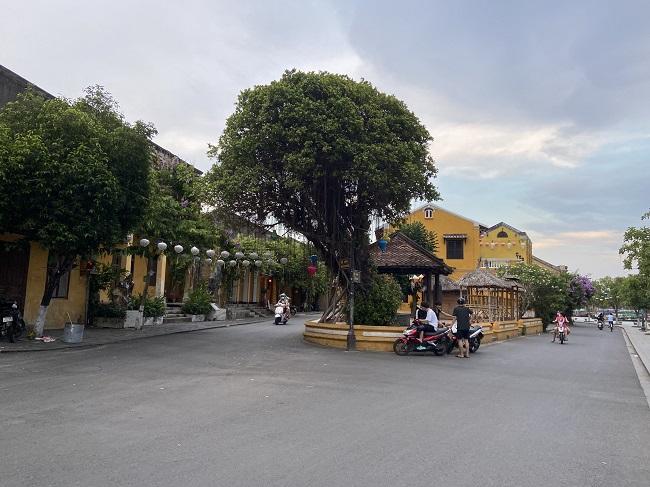
có hai chiếc xe đang đậu bên vệ đường